Tempera

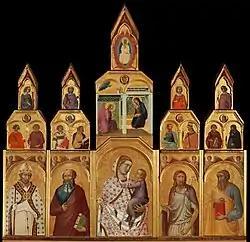
Pietro Lorenzetti's "Tarlati polyptych", Tempera and gold on panel, 1320

Tempera adheres best to an absorbent ground that has a lower oil content than the tempera binder used (the traditional rule of thumb is ""fat over lean"", and never the other way around). The ground traditionally used is inflexible Italian gesso, and the substrate is usually rigid as well. Historically wood panels were used as the substrate, and more recently un-tempered masonite or medium density fiberboard (MDF) have been employed; heavy paper is also used.